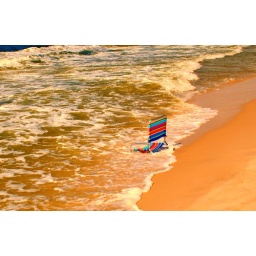
Gulf Shores, Alabama This beach chair was in need of an immediate rescue....from the gulf of mexico tides coming ashore........